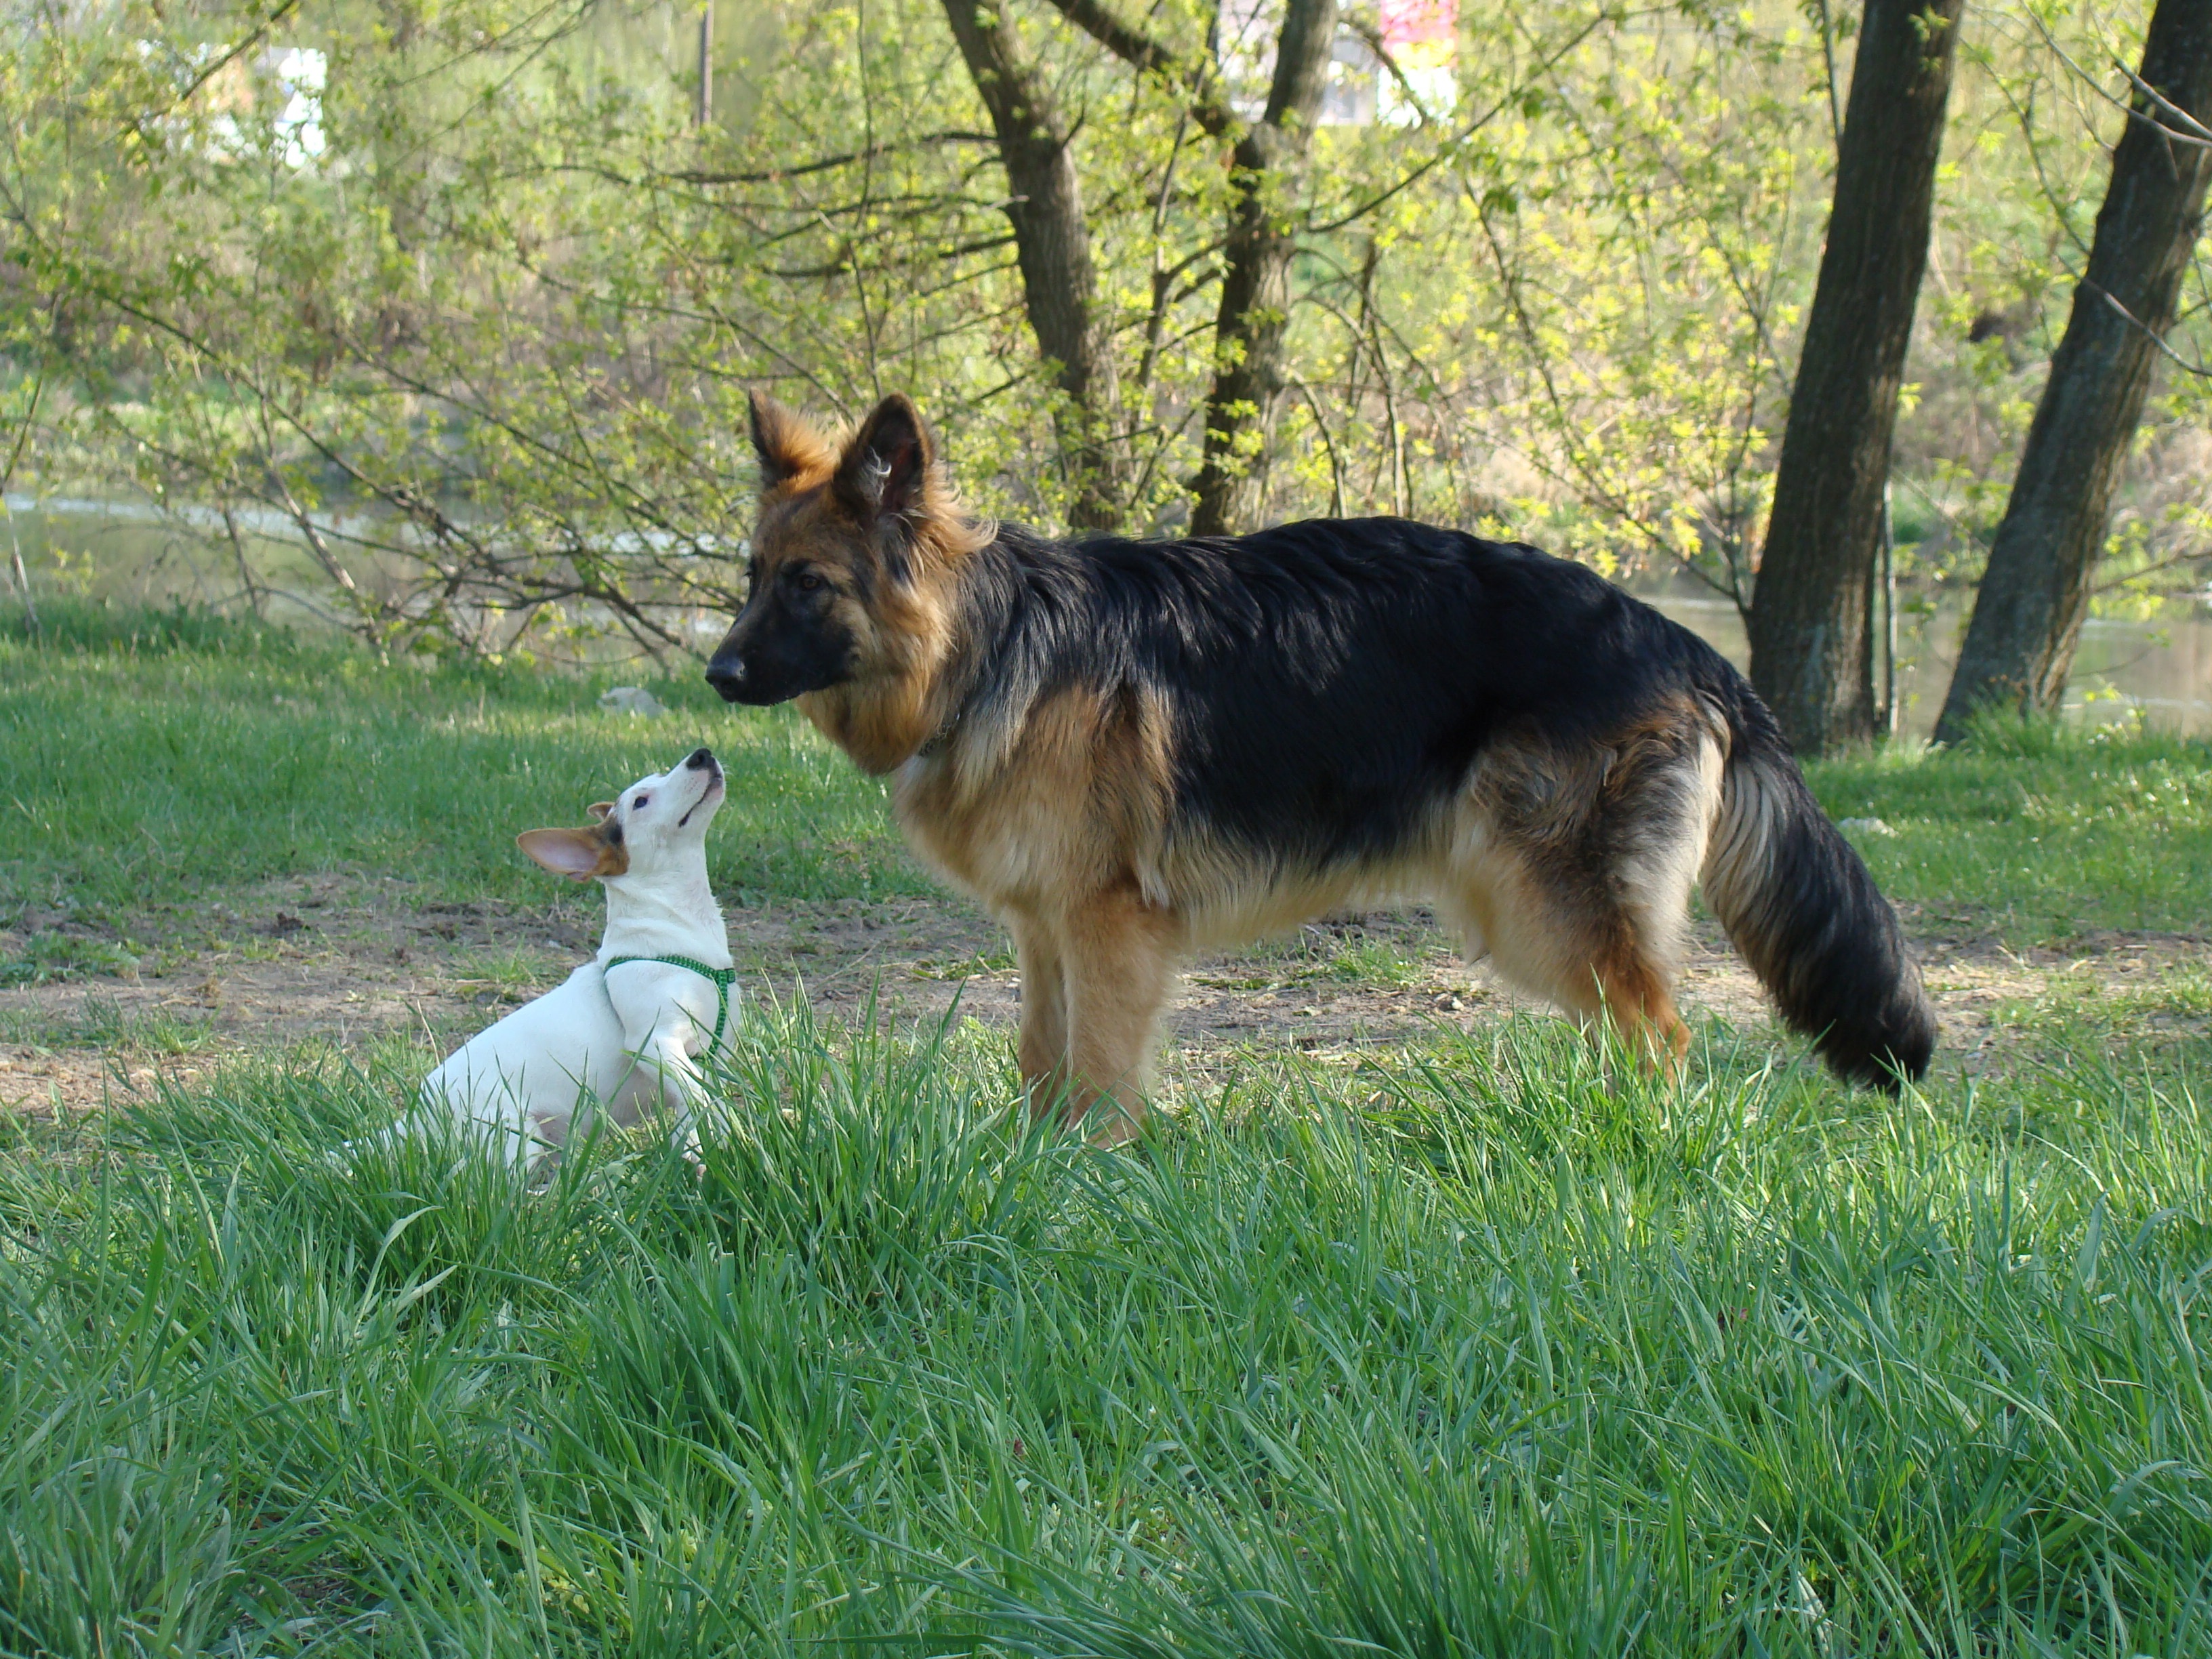
dog, animal, park, mammal, german shepherd, pets, friends, vertebrate, dog breed, old german shepherd dog, dog like mammal, australian terrier, dog breed group, east european shepherd, german shepherd dog